Wetherby (Linton Road) railway station

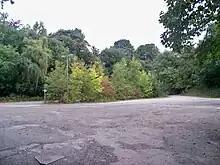
The site of Wetherby (Linton Road) railway station in 2009

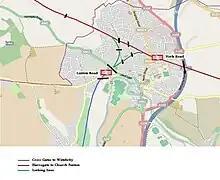
Location of railway infrastructure in Wetherby

In March 1963, the Beeching report was published which called for the withdrawal of passenger services on the Leeds-Wetherby-Harrogate and Church Fenton-Wetherby lines and the closure of their stations. The lines were the first to be closed under Beeching's plans. A headline, "First Lamb to the Beeching slaughter", mentioned that "No Regular Passengers Object at Inquiry", which was the case for only the Church Fenton line. A decision was reached on 24 October 1963 after a three-month enquiry.